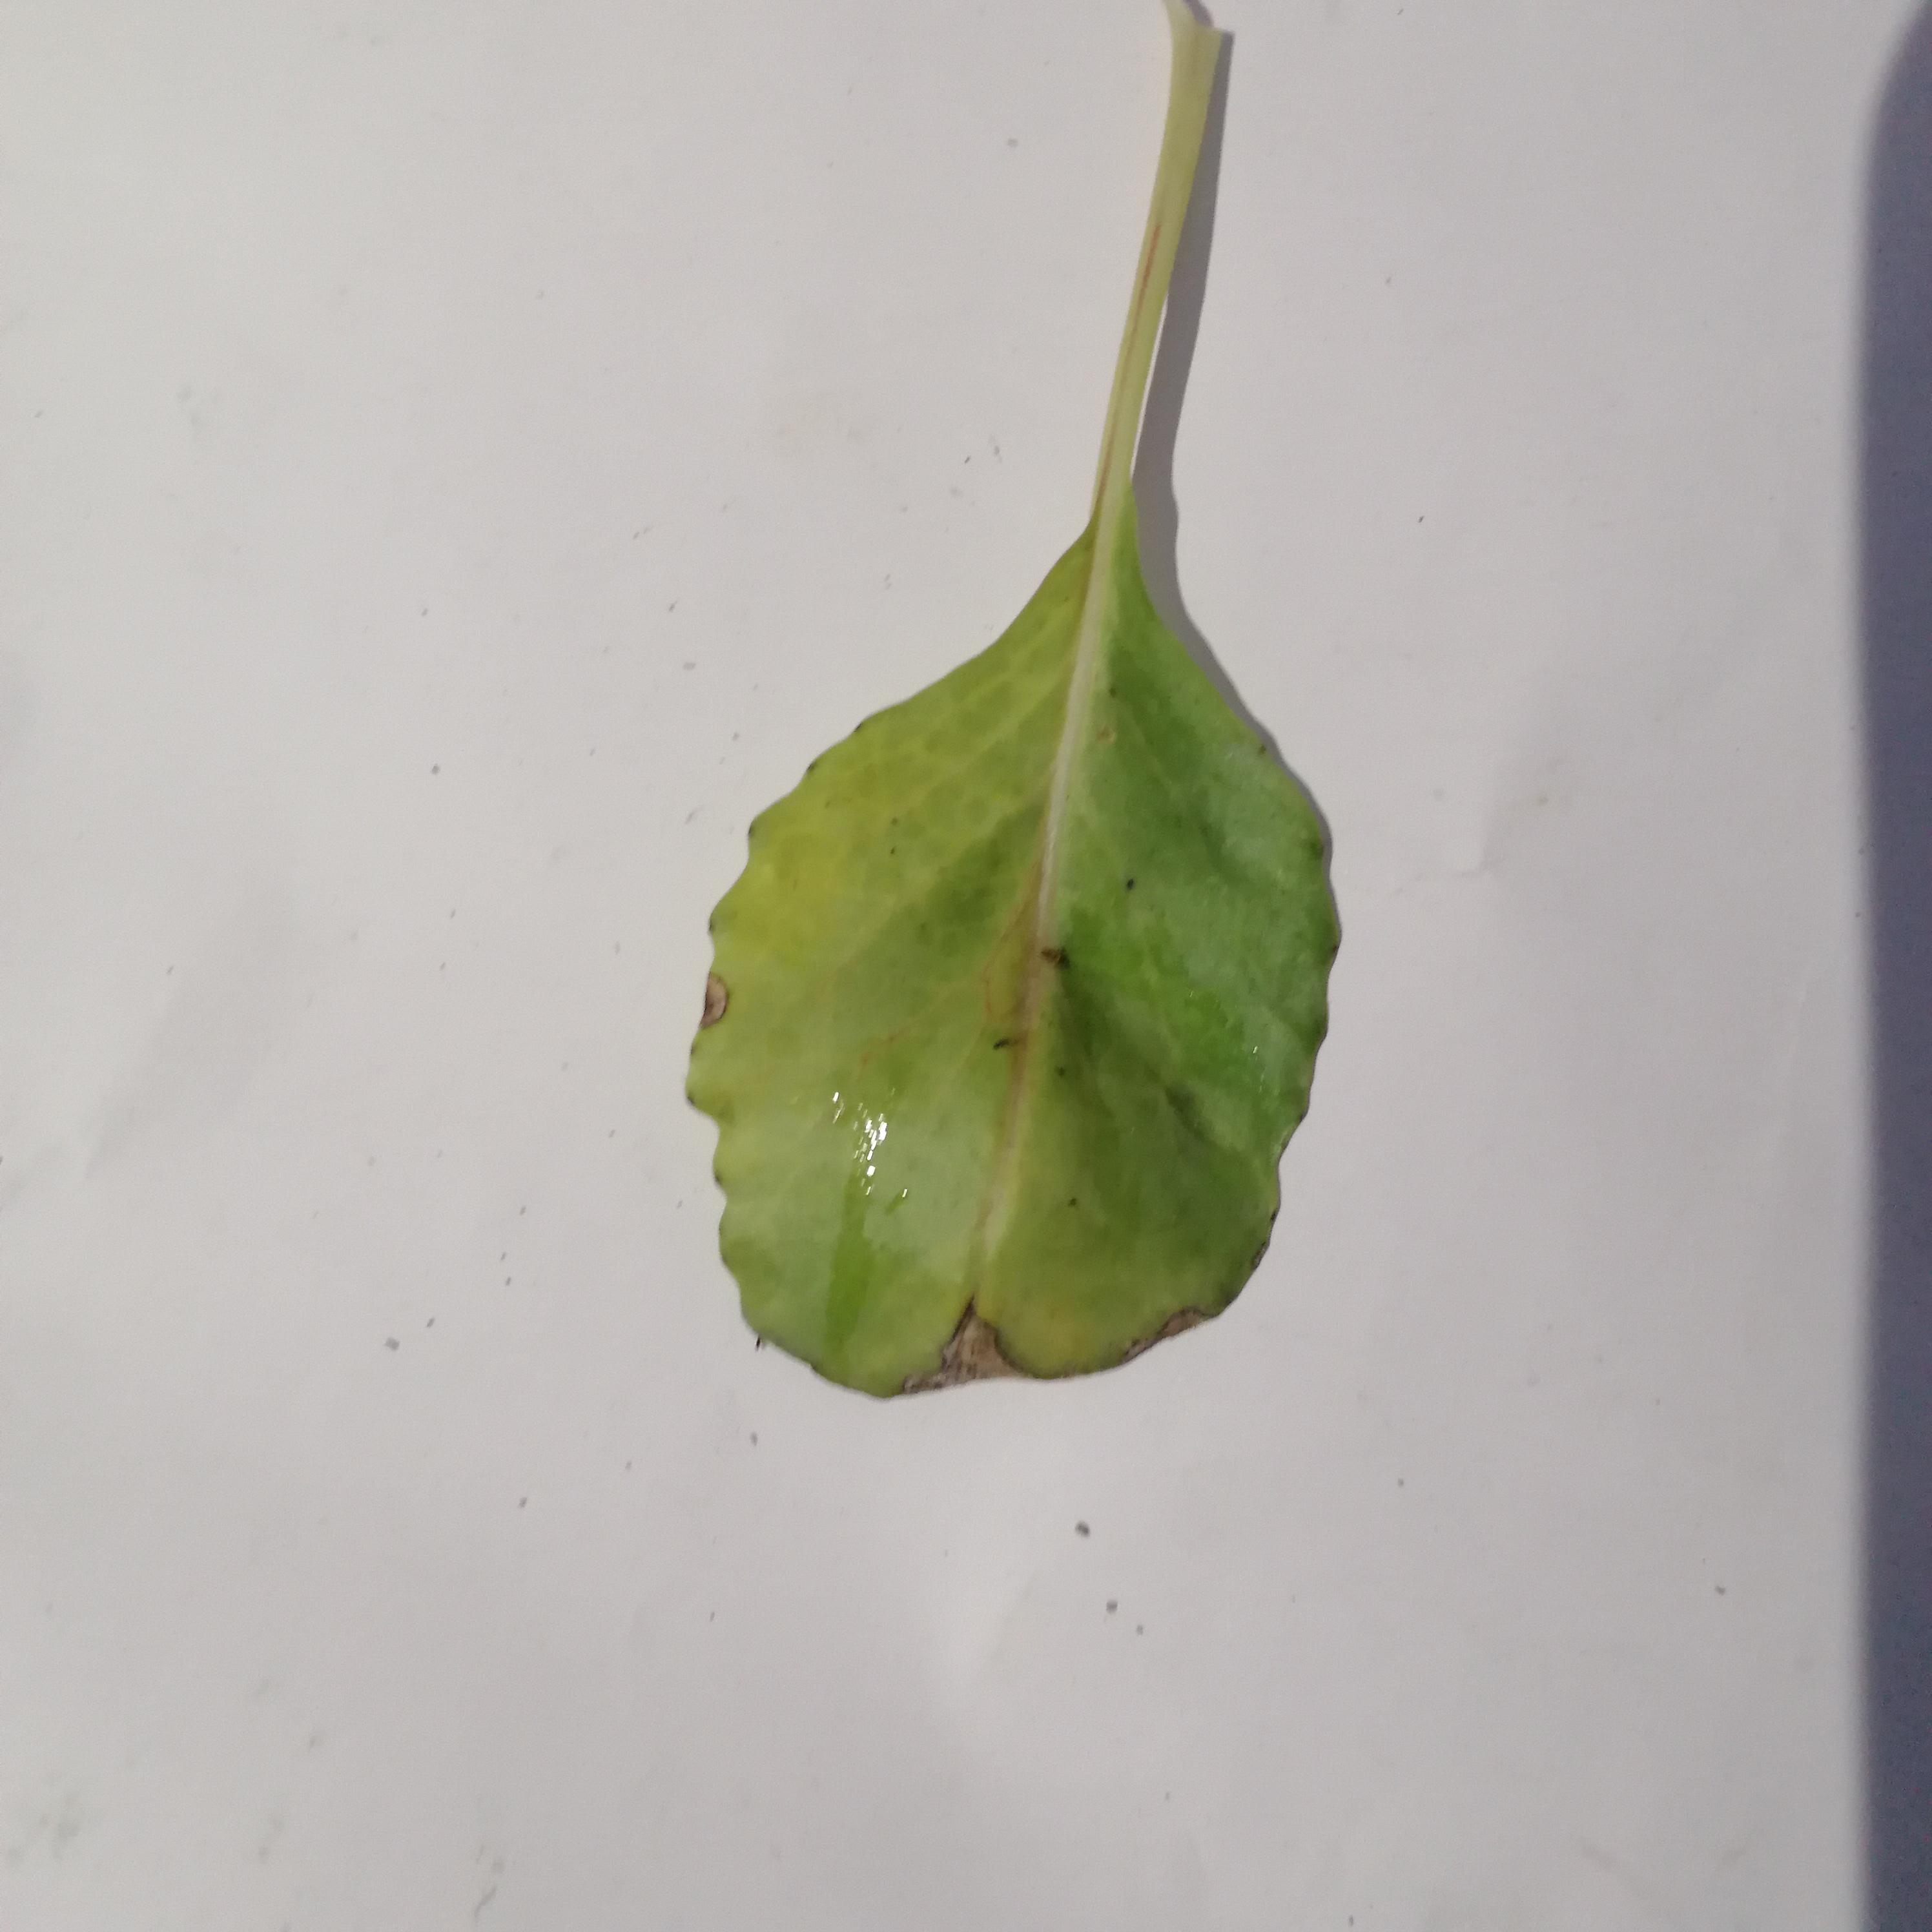
Label: Black Rot